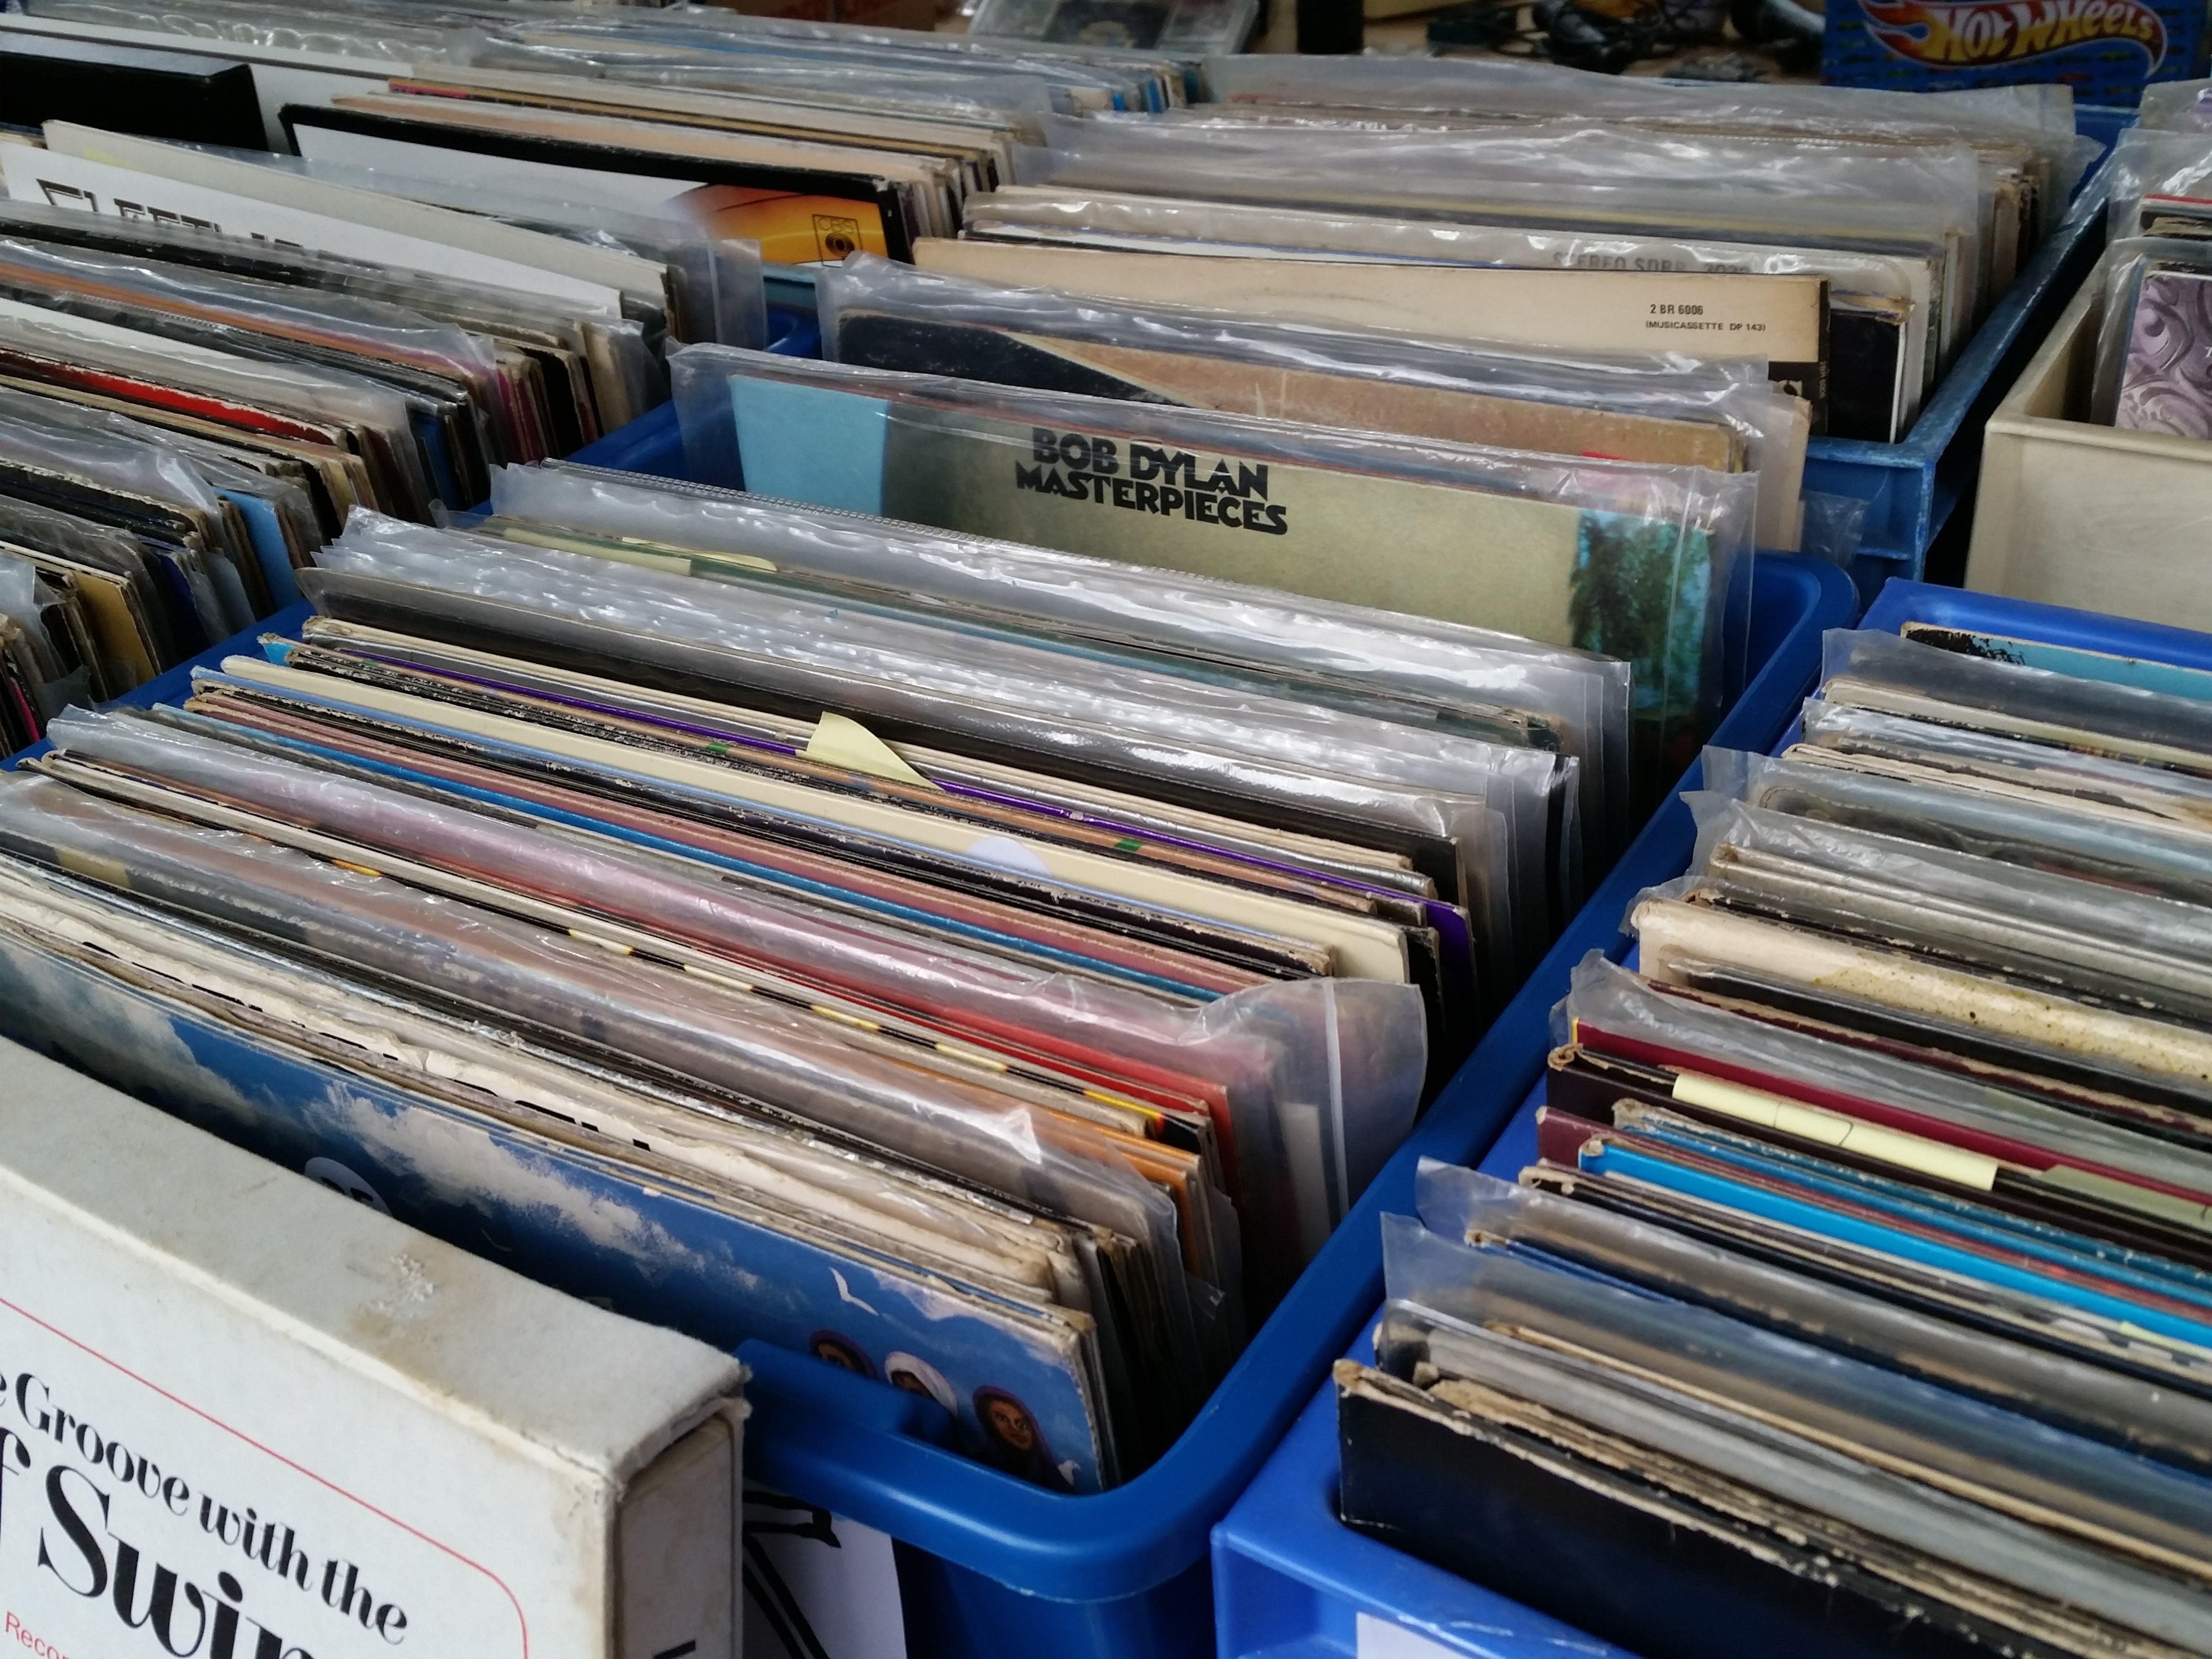
book, music, vinyl, wood, old, beam, metal, market, material, product, art, album, recording, media, records, scrap, second hand, old media